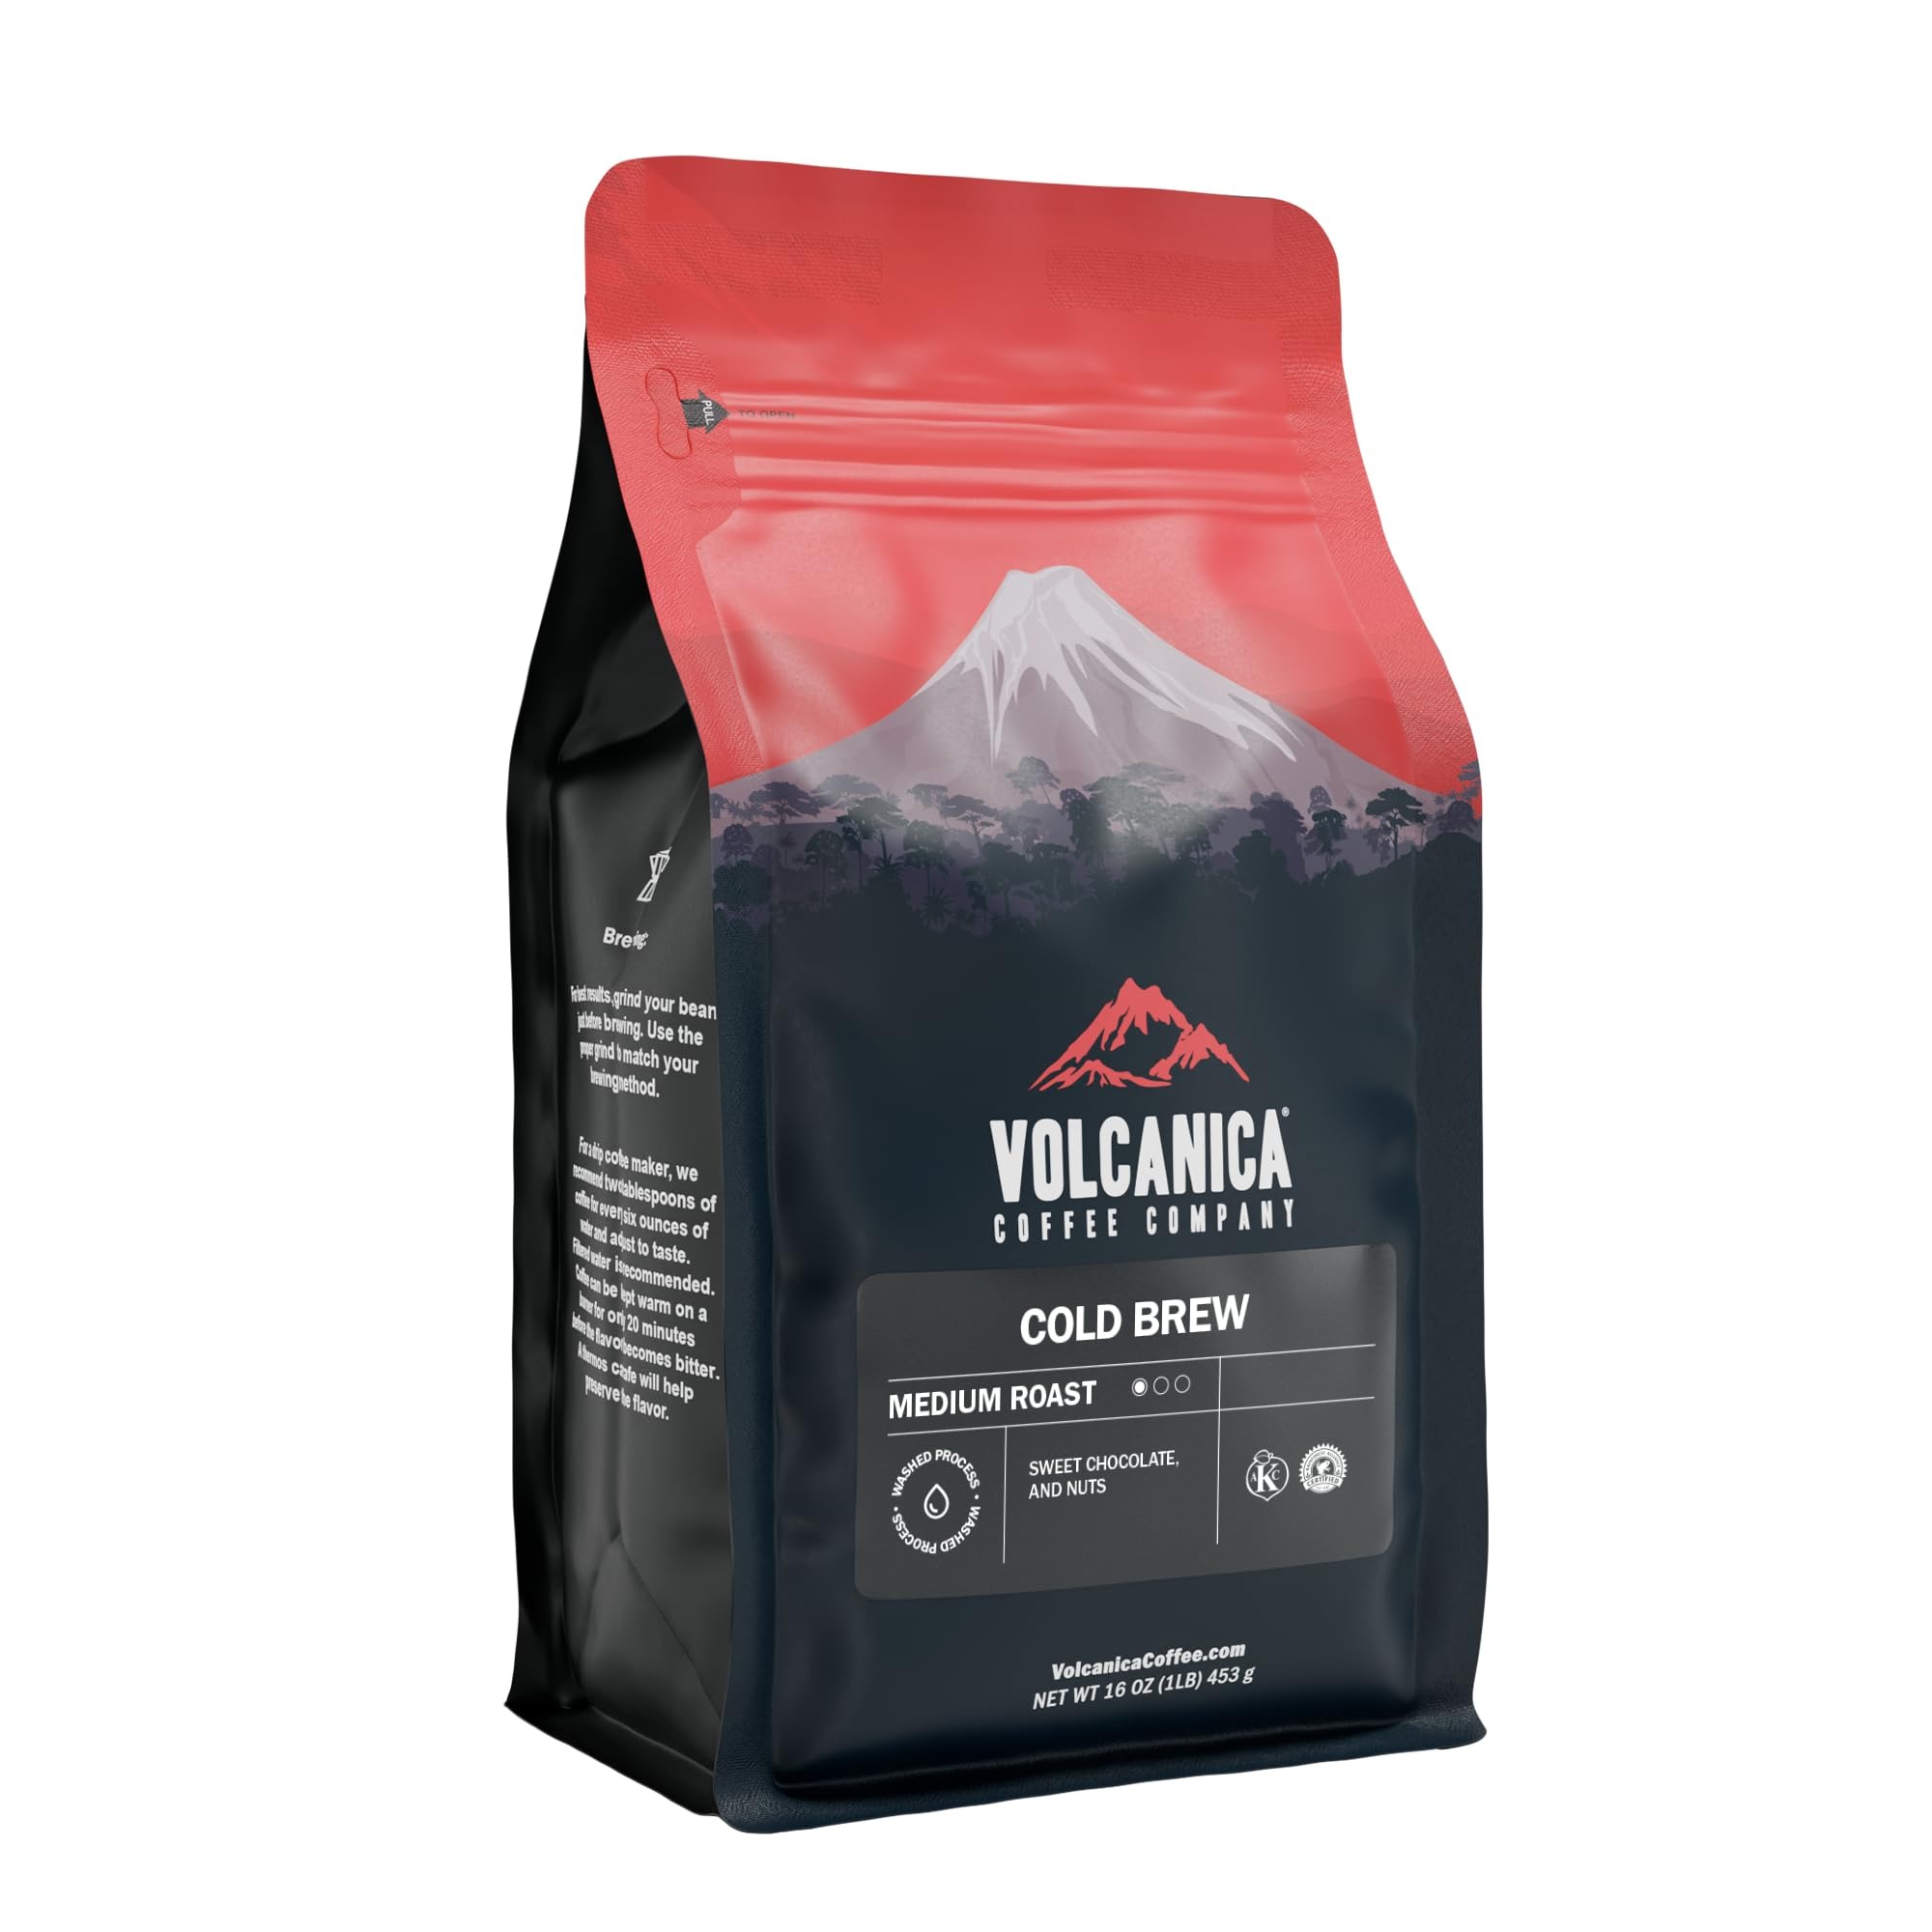
Item Name: Cold Brew Coffee, Ground, Fresh Roasted, 16-ounce
Bullet Point 1: Cold Brew Coffee is a special blend specifically formulated to be cold brewed
Bullet Point 2: TESTED FOR MOLD, QUALITY AND SAFETY: Our coffee undergoes rigorous phytosanitary testing before export and lab analysis upon arrival to check for mycotoxins and mold. We then roasted at over 400°F, this meticulous process guarantees a fresh, safe, and impurity-free coffee experience.
Bullet Point 3: Medium roasted cold brew ground coffee allowing the true flavor characteristic to come through for a remarkable taste.
Bullet Point 4: Fresh roasted then immediately packed and sealed to assure freshness.
Bullet Point 5: 100% Customer Satisfaction Guaranteed.
Product Description: Cold Brew Coffee is a special blend that is perfect for cold coffee lovers This contains a bold Sumatra blended with a special low-acid Arabica Coffee that performs when cold brewing coffee. You just brew it for 12 hours in the refrigerator and serve over ice. The quick recipe to use is 1 cup of coarse coffee to 4 cups of water using a French Press. A great option to beat the heat. Works great with the Toddy Coffee maker.
Value: 16.0
Unit: Ounce

Price: 16.99